Mining in the Upper Harz

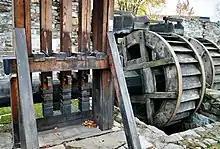
Stamp mill of the old Saiger works ("Saigerhütte") of Olbernhau-Grünthal in the Ore Mountains

To begin with the ore was chiseled free and carted to the surface of the open pits or shallow mines in baskets. Once shaft depths increased to between about 10–60 metres hand winches ("Handhäspel") were used, operated by one or two workers ("Knechten"). The crude ore was placed in wooden buckets for transportation. For the rather short, horizontal gangways leading to the shaft the ore was carried in "Trogs" for several centuries (long before the introduction of blasting). In the 17th century the shafts reached depths of between 100 and 200 m. Ore could no longer be removed by hand and horsepower was increasingly used. The horses worked in a cone-shaped building, the "Göpel" or "Gaipel", which housed a horse whim, a winch that was driven by the horses walking in a circle. The hauling cable (made of natural fibre) or cast-iron chain was wound up and down over a vertical axle. The cable was routed down the shaft and hauled barrels of ore up and down. Due to the shaft's incline, barrels were covered with iron runners on one side, resting partly on the side of the shaft. Above ground at the pithead the ore was emptied out and transported away by horse and cart for processing. From the 18th century shaft depths of several hundred metres were being achieved and horse whims were reaching the limits of their capability. Where the mines were lucrative and their energy consumption high as a result of shaft depth or the ingress of water, water power had been used since the 16th century. Water wheels ("Kunsträder") drove piston pumps in order to keep the mine dewatered ("zu Sumpfe"). Reversible water wheels ("Kehrräder") powered the transportation of ore or winnings. Depending on the terrain conditions the reversible wheels were located either in underground wheel houses ("Radstuben") near the shaft (the cable drum being set on the same axle as the water wheel) or above ground in the valley. When using the latter method the wheel's rotation was converted into reciprocating motion using a crank mechanism (